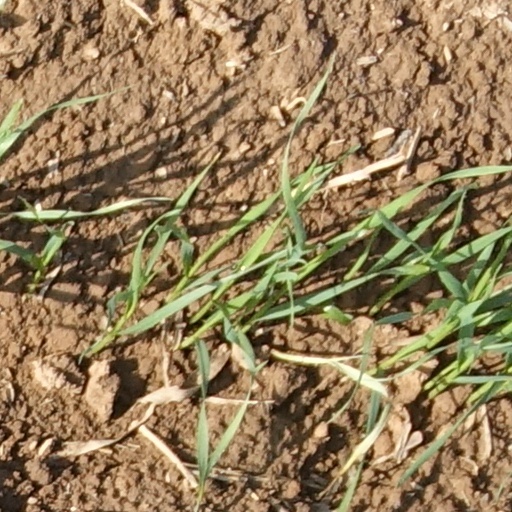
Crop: wheat